Ramanujan–Soldner constant

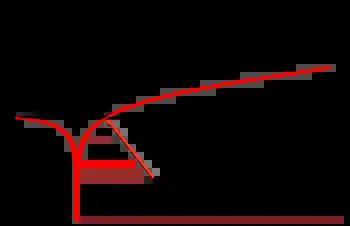
Ramanujan–Soldner constant as seen on the logarithmic integral function.

In mathematics, the Ramanujan–Soldner constant is a mathematical constant defined as the unique positive zero of the logarithmic integral function. It is named after Srinivasa Ramanujan and Johann Georg von Soldner.